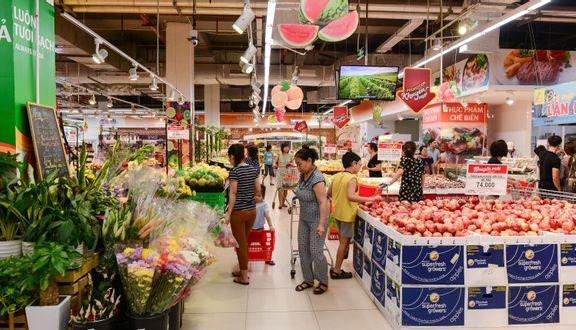
ở quanh khu vực bán rau củ quả có sự xuất hiện của nhiều người